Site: brandenburg
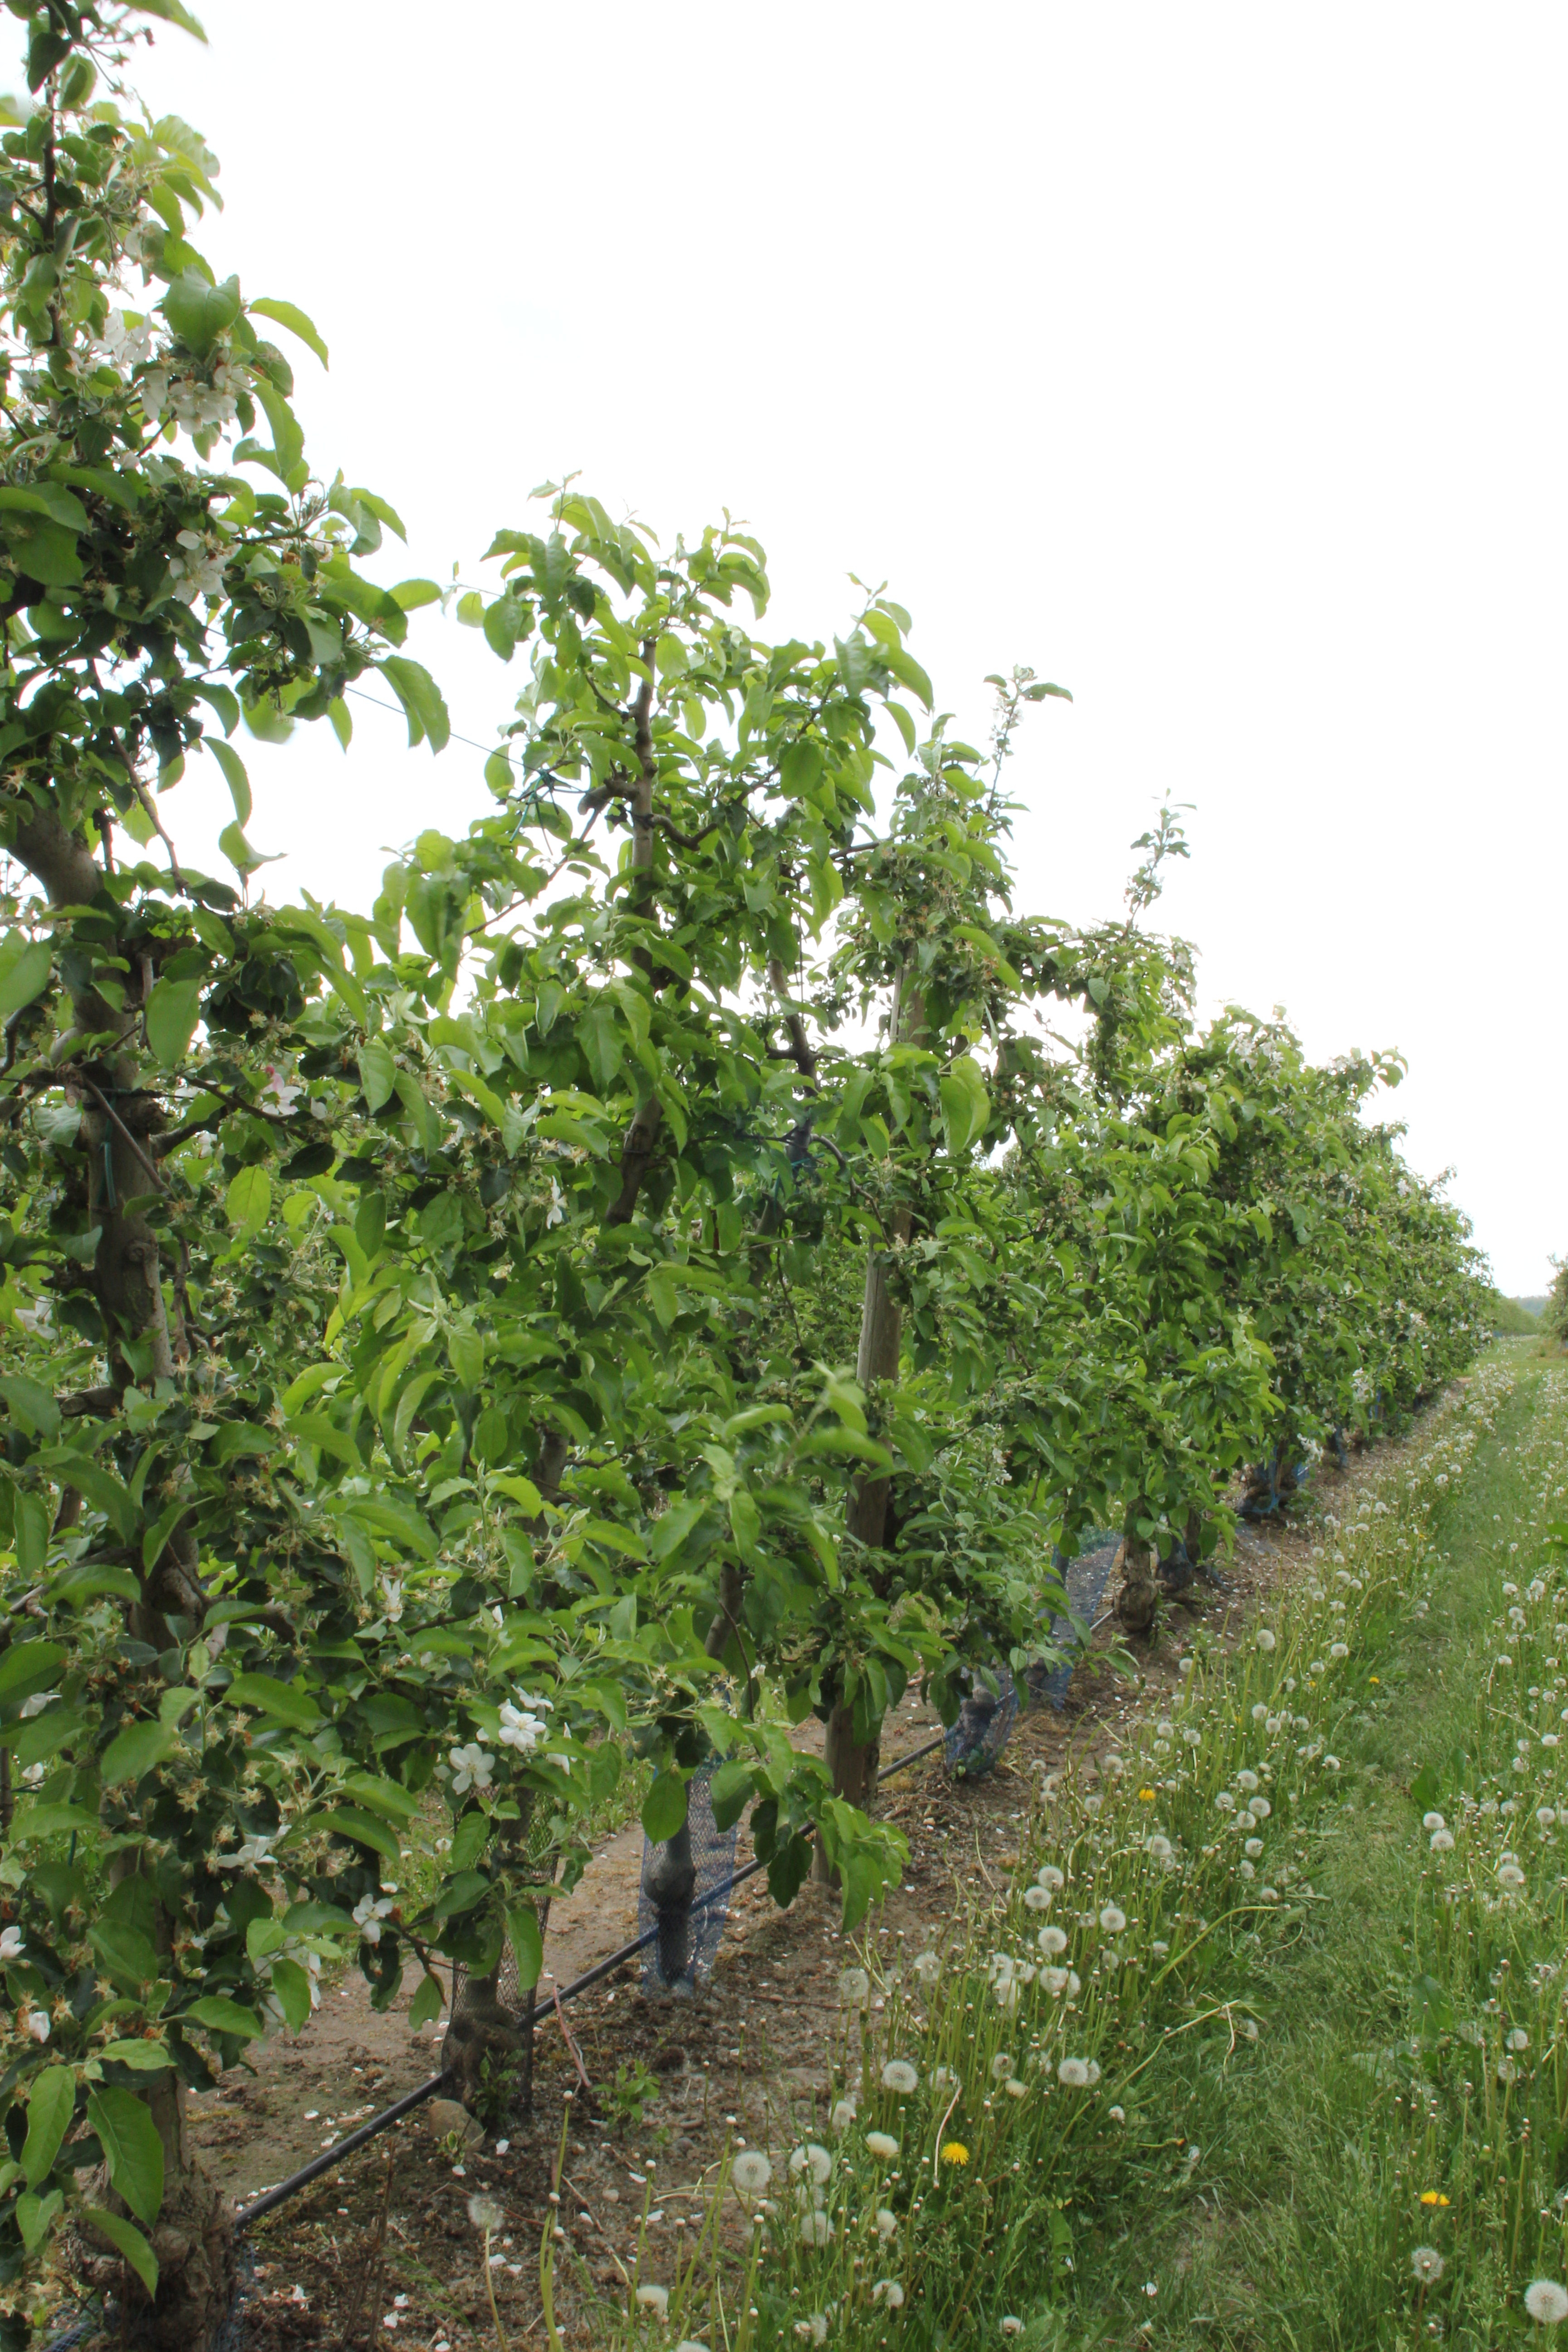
Growth stage (BBCH 67): Flowering